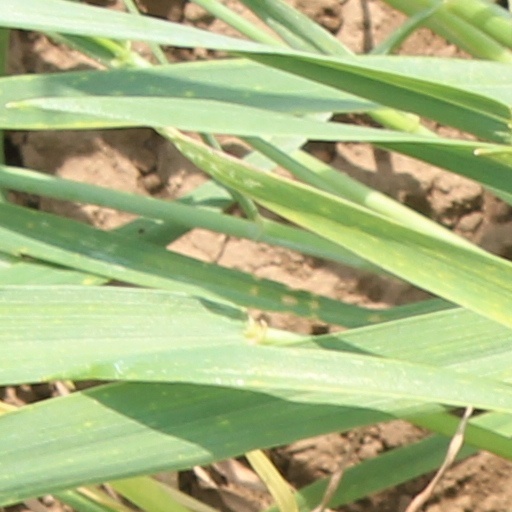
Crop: wheat